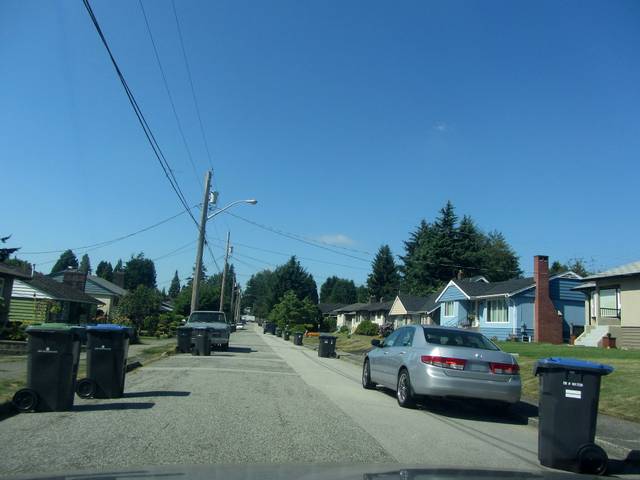
Region: Canada
Coordinates: 49.221, -122.922